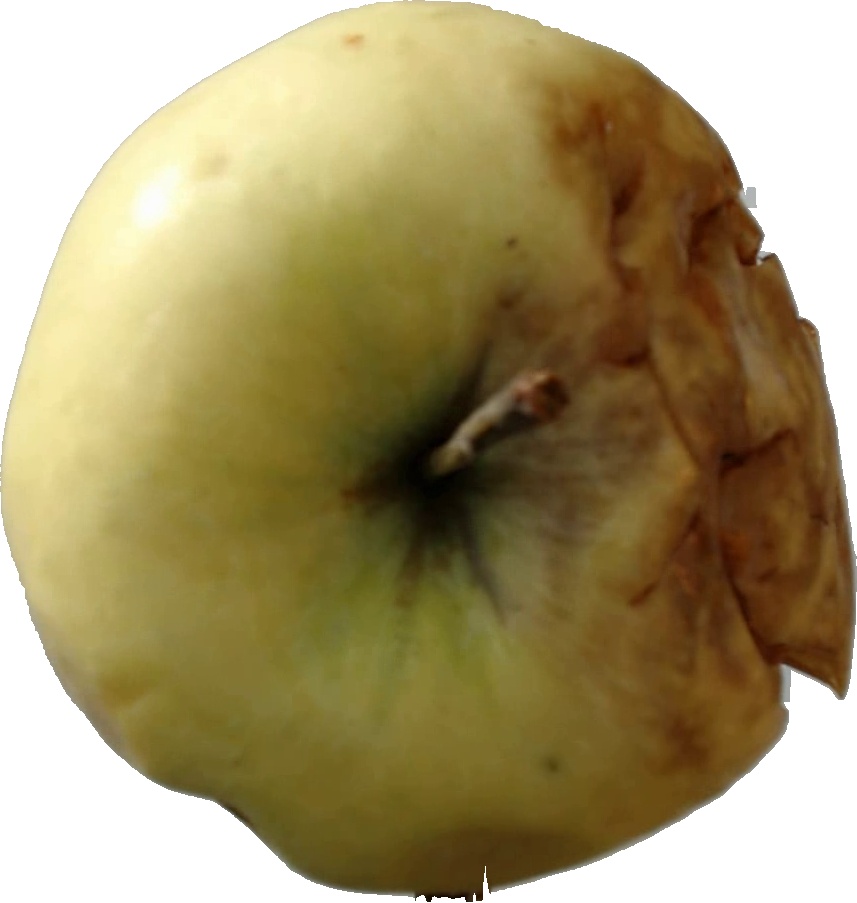
Label: apple_hit_1